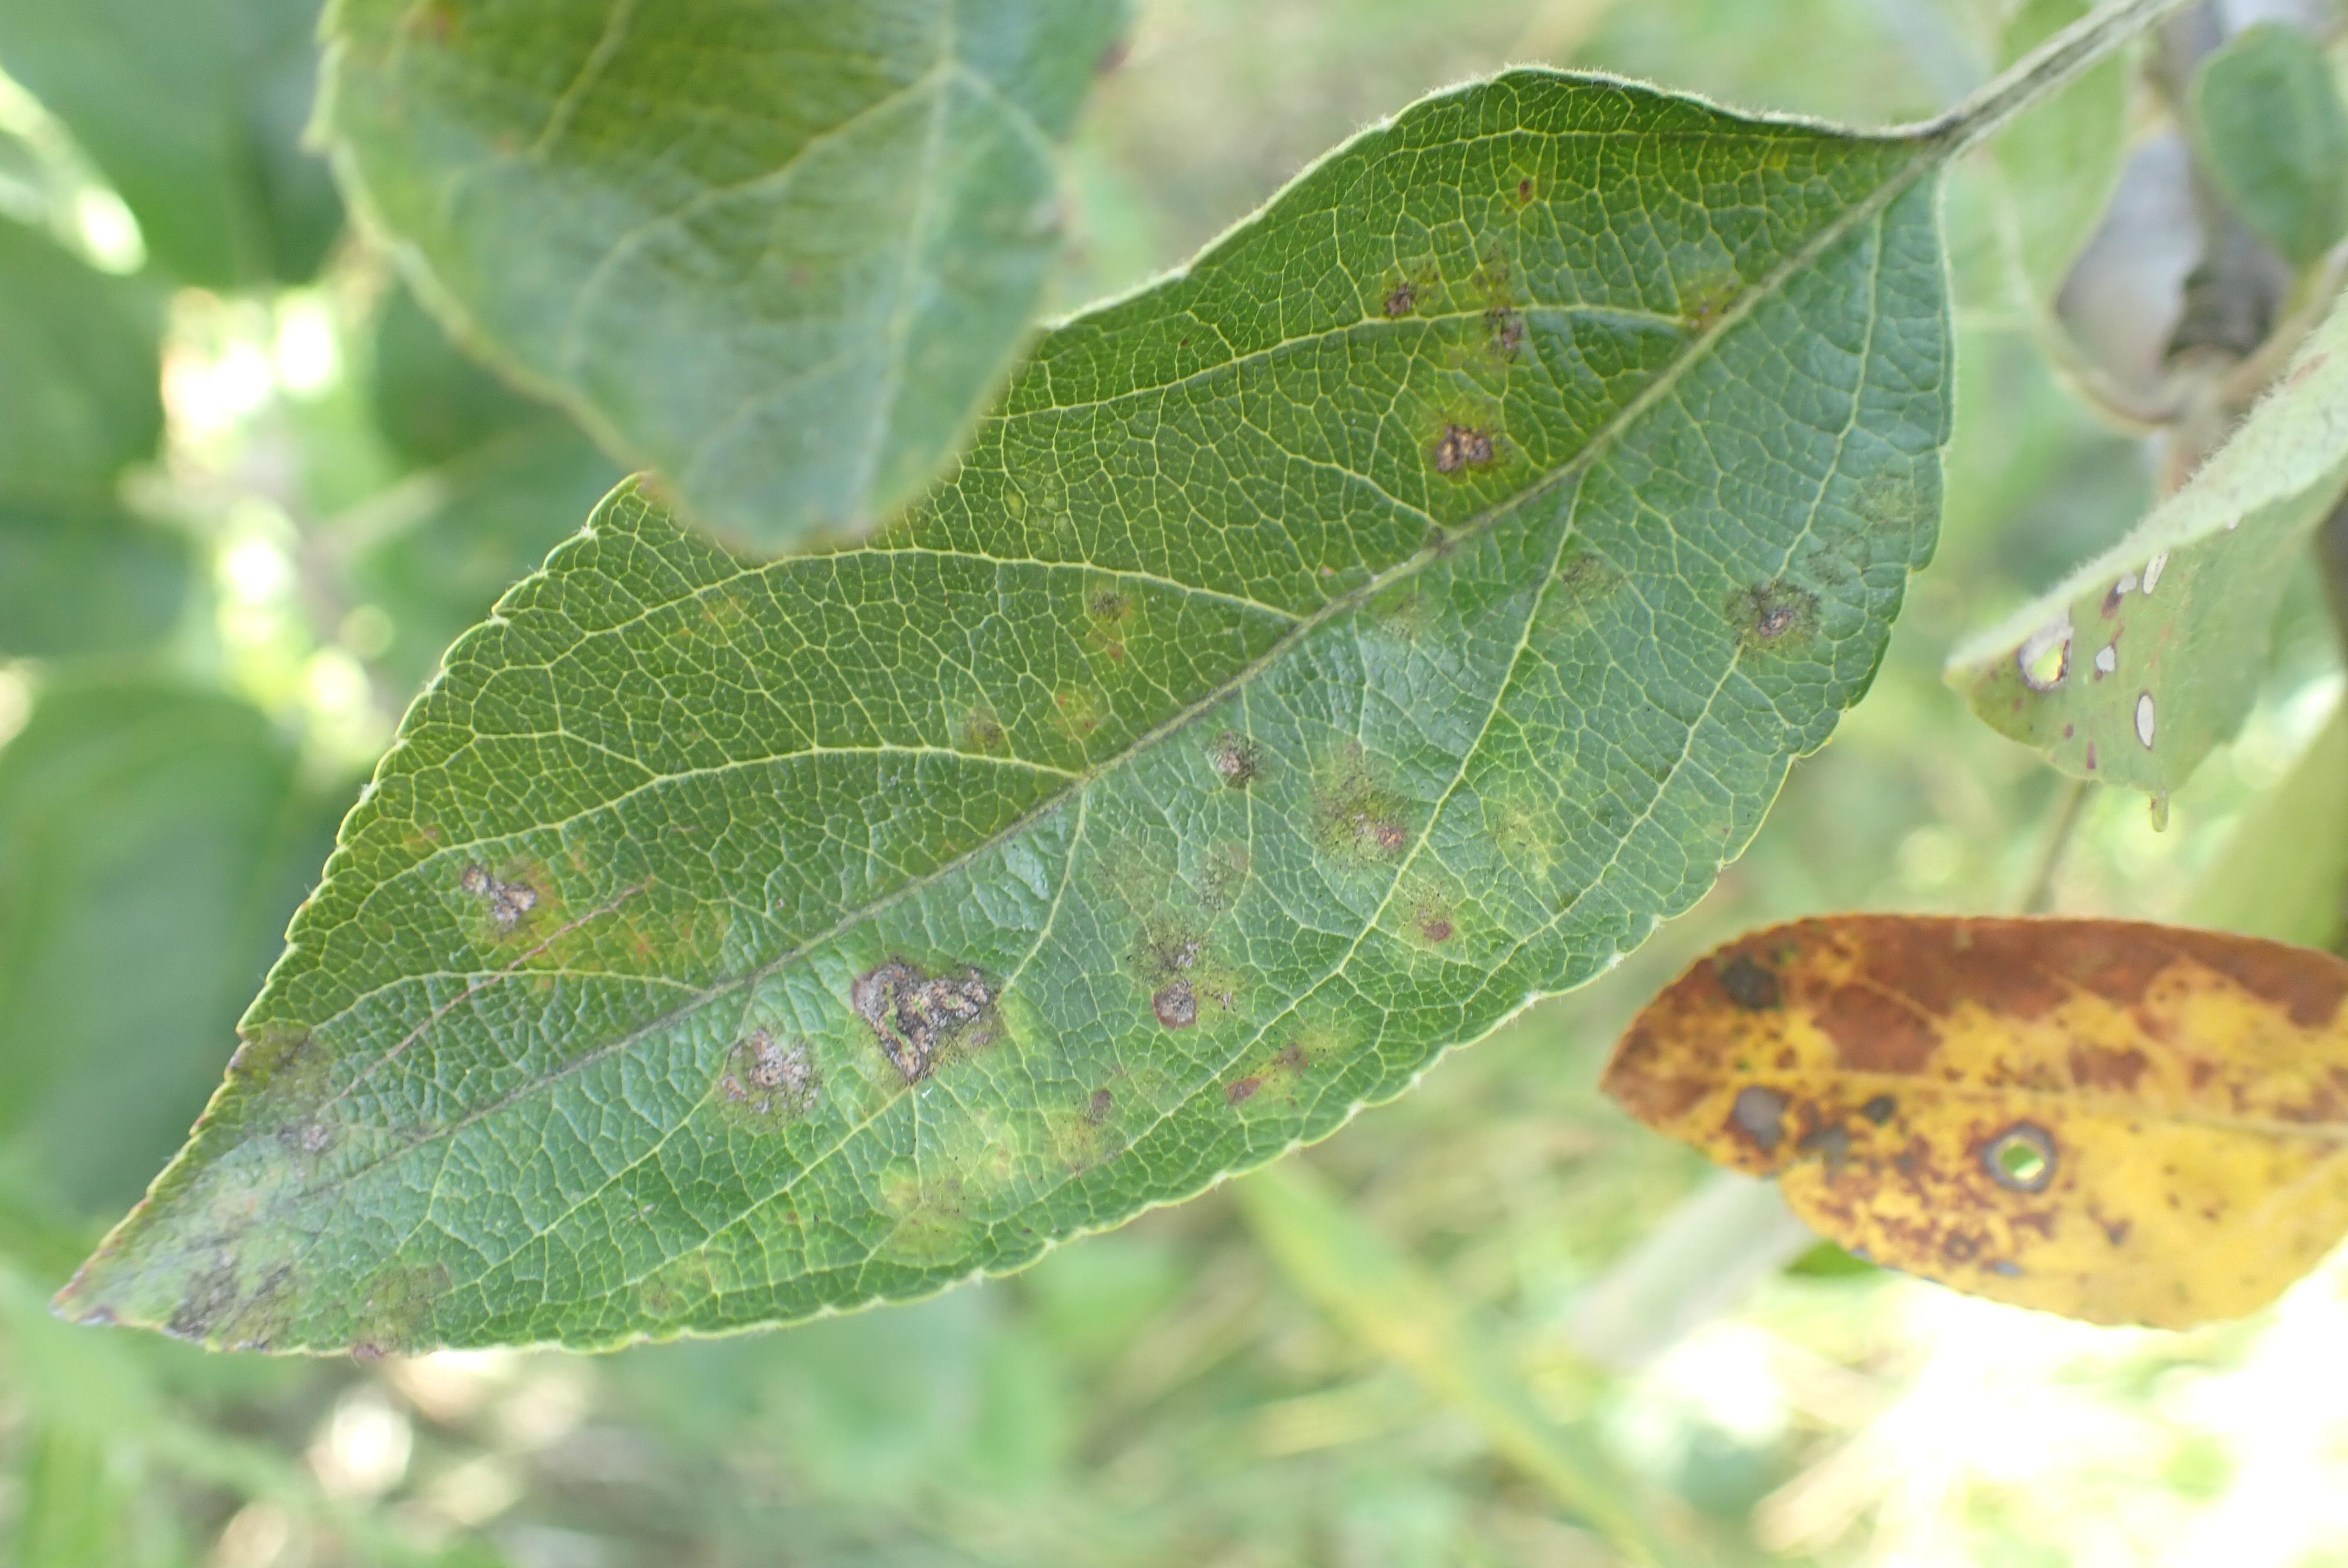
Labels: complex